Irene Dunne credits

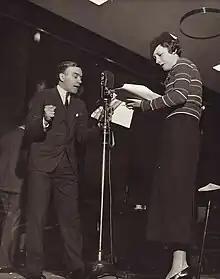
Dunne performing "Secrets" on "Radio Lux Theatre" at NBC Radio with George Baxter. (May 6, 1935)

The following features lists of the film and television performances of actress and singer Irene Dunne (1898–1990), who appeared in 42 movies between 1930 and 1952, and was nominated for the Academy Award for Best Actress five times. She is best known for appearing in the screwball comedy films "The Awful Truth", "Theodora Goes Wild", and "My Favorite Wife", as well as the romantic drama "Love Affair".